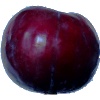
Label: Plum 2